French ship Duquesne (1853)

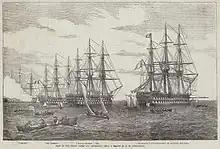
Part of the Baltic Fleet off Cronstadt, ships L-R; "Orion"; "Du Quesne"; "Royal George"; "Tourville", Flag Ship of Admiral Penaud. Illustrated London News 1855

She took part in the Baltic theatre of the Crimean War, shelling Sveaborg on 10 August 1855. She later took part in the French Intervention in Mexico as a troop ship.